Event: Ecuador Earthquake
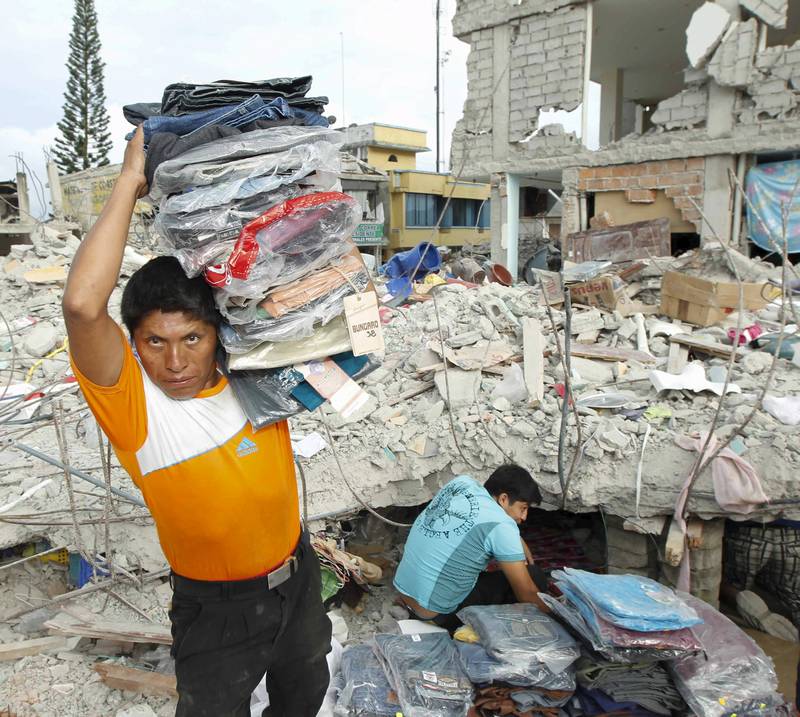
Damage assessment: damage